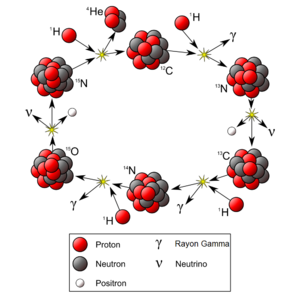
Cycle Carbone-Azote-Oxygène